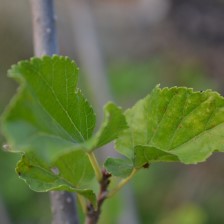
Variety: Kamphaengsaeng42